Santa Maria, Ilocos Sur

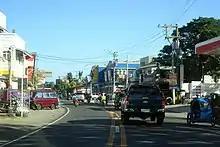
Main highway through Santa Maria

Located in a fertile region with a cool tropical climate, the principal crops of Santa Maria are corn, cotton, indigo, rice, sugarcane and tobacco.